Malayan tiger

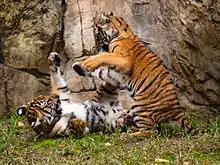
Two female cubs playing together

Malayan tigers prey on sambar deer, barking deer, Indian hog deer, wild boar, Bornean bearded pig and mainland serow, as well as Asian black bear and sun bear.